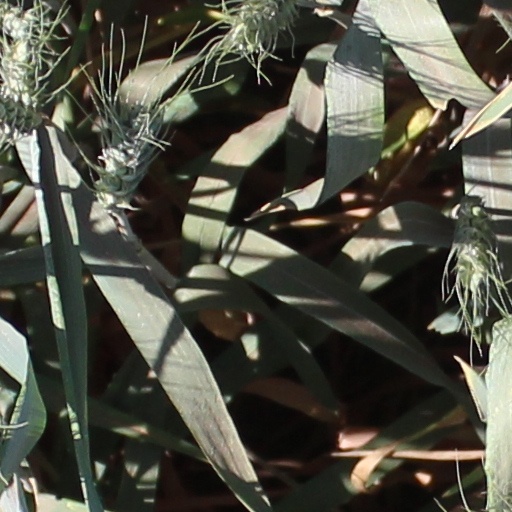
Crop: wheat